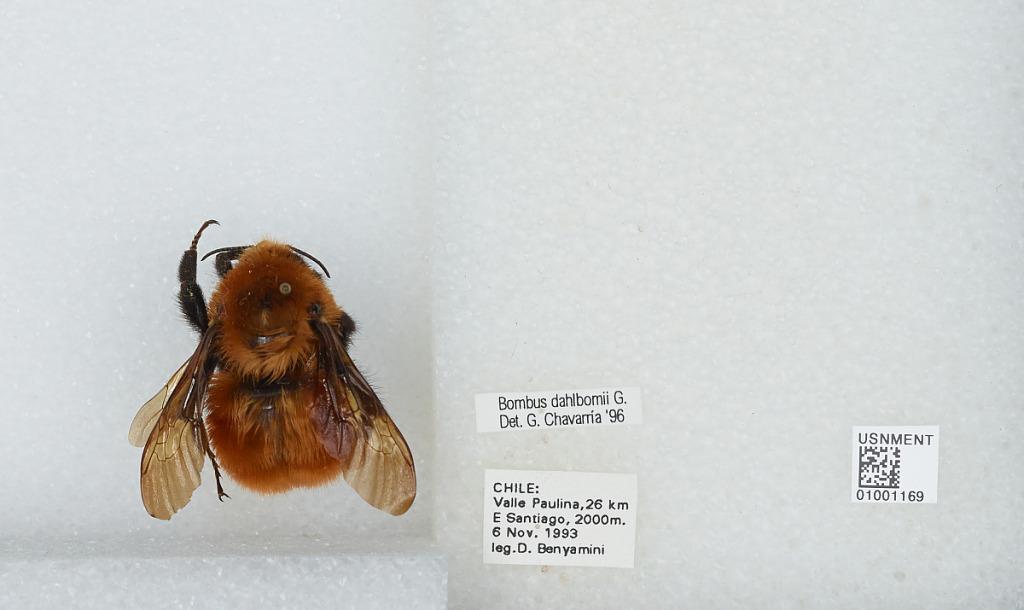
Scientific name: Bombus (Fervidobombus) dahlbomii Guérin
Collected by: D. Benyamini
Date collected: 1993-11-6
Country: Chile
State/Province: Santiago Metropolitan
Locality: Valle Paulina, 26 kilometers east of Santiago
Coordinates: -33.3697, -70.4275
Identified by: Chavarria, G.